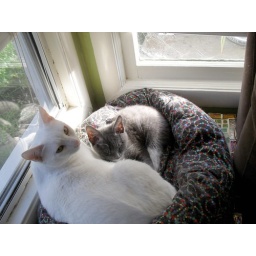
Smudge and Eckersley in the Smudge's weezewear bed in the front window